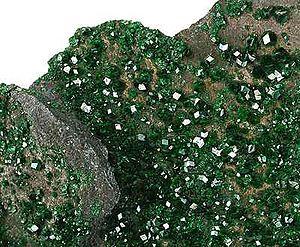
L'uvarovite est une espèce minérale du groupe des silicates, sous-groupe des nésosilicates de la famille des grenats chromifères calciques. Sa formule chimique est Ca₃Cr₂(SiO₄)₃ avec des traces d'aluminium, fer et magnésium. Les cristaux peuvent atteindre 4,5 cm.